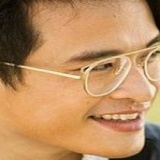
ca sĩ Hà Anh Tuấn